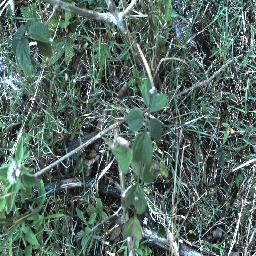
Label: lantana